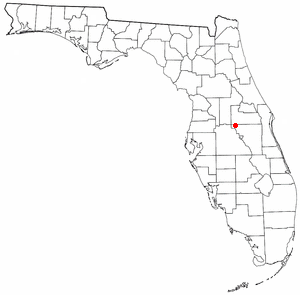
Situation géographique.
Celebration est une ville privée américaine, située dans le centre de l'État de Floride, à quelques kilomètres d'Orlando. Elle a la particularité d'avoir été créée, développée et d'être administrée par la Walt Disney Company. Depuis 2002 et surtout 2004, Disney se désengage en partie de Celebration et ne semble plus être lié à Celebration qu'historiquement.